Jakov Ignjatović

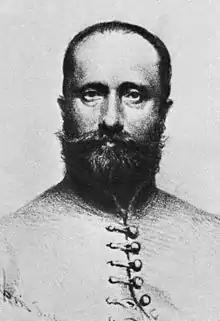
Jakov Ignjatović by József Marastoni

His efforts to secure equal educational privileges for the Slav and Romanian nationalities in the Austrian dominions brought him into disfavor with the German element. He was successively editor of ""Letopis Matice srpske"" (Serbian Annals), the ""Srpske novine"" (Serbian News), and the ""Nedeljni list"" (Weekend Magazine), between 1854 and 1856, and worked as a clerk in Sremski Karlovci and Novi Sad.